Baharen Phir Bhi Aayengi

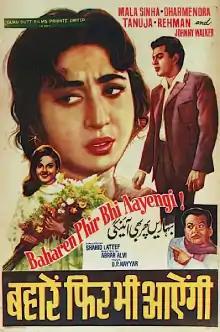
Poster

Baharen Phir Bhi Aayengi is a 1966 Hindi-language romantic-tragedy film produced by Guru Dutt and directed by Shaheed Latif, actual name Shahid Lateef. It stars Dharmendra, Mala Sinha, Tanuja, Deven Verma, Rehman, Johnny Walker in lead roles. The film's music is by O. P. Nayyar and lyrics by Sheven Rizvi, Aziz Kashmiri, and cinematography by K.G. Prabhakar. It is an adaptation of the 1937 film "President".